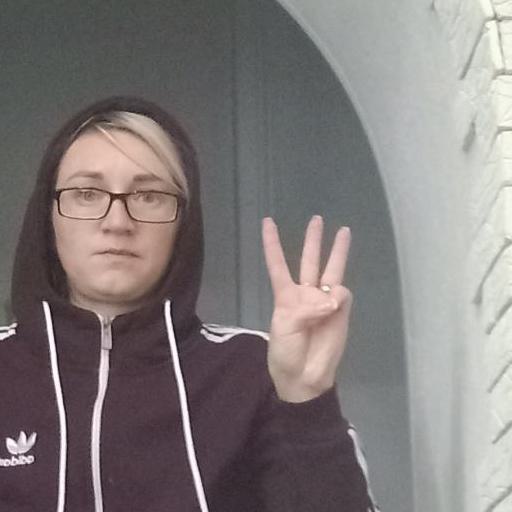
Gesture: three